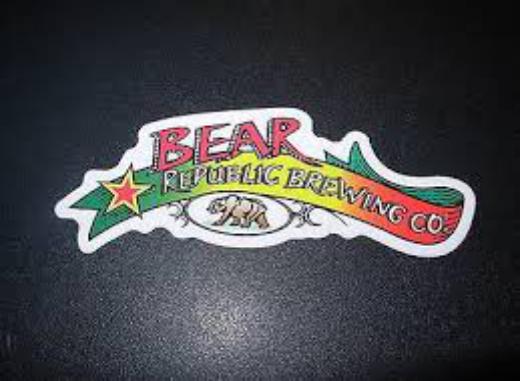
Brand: Bear Republic
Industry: Food